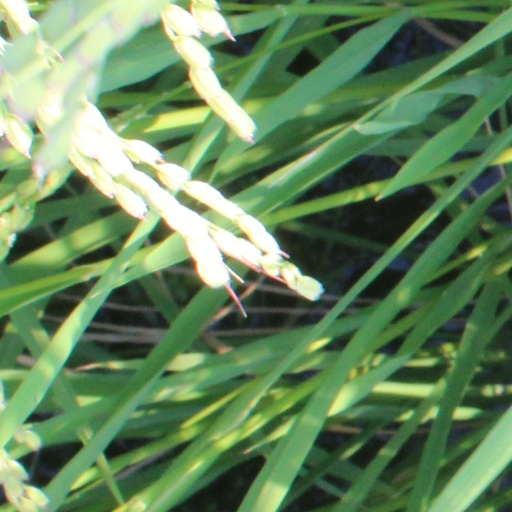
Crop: rice